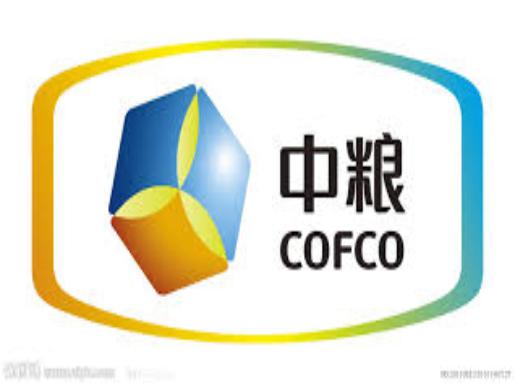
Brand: cofco
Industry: Others